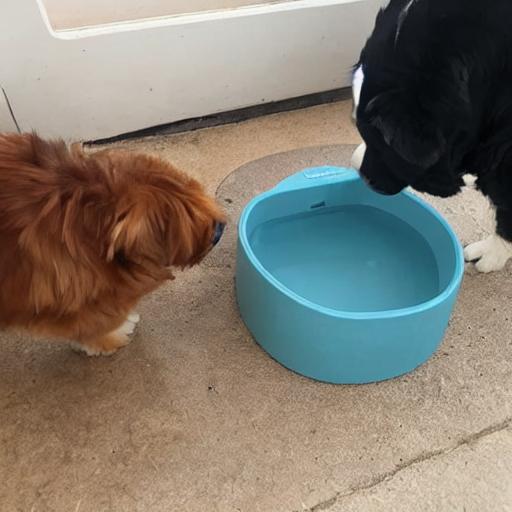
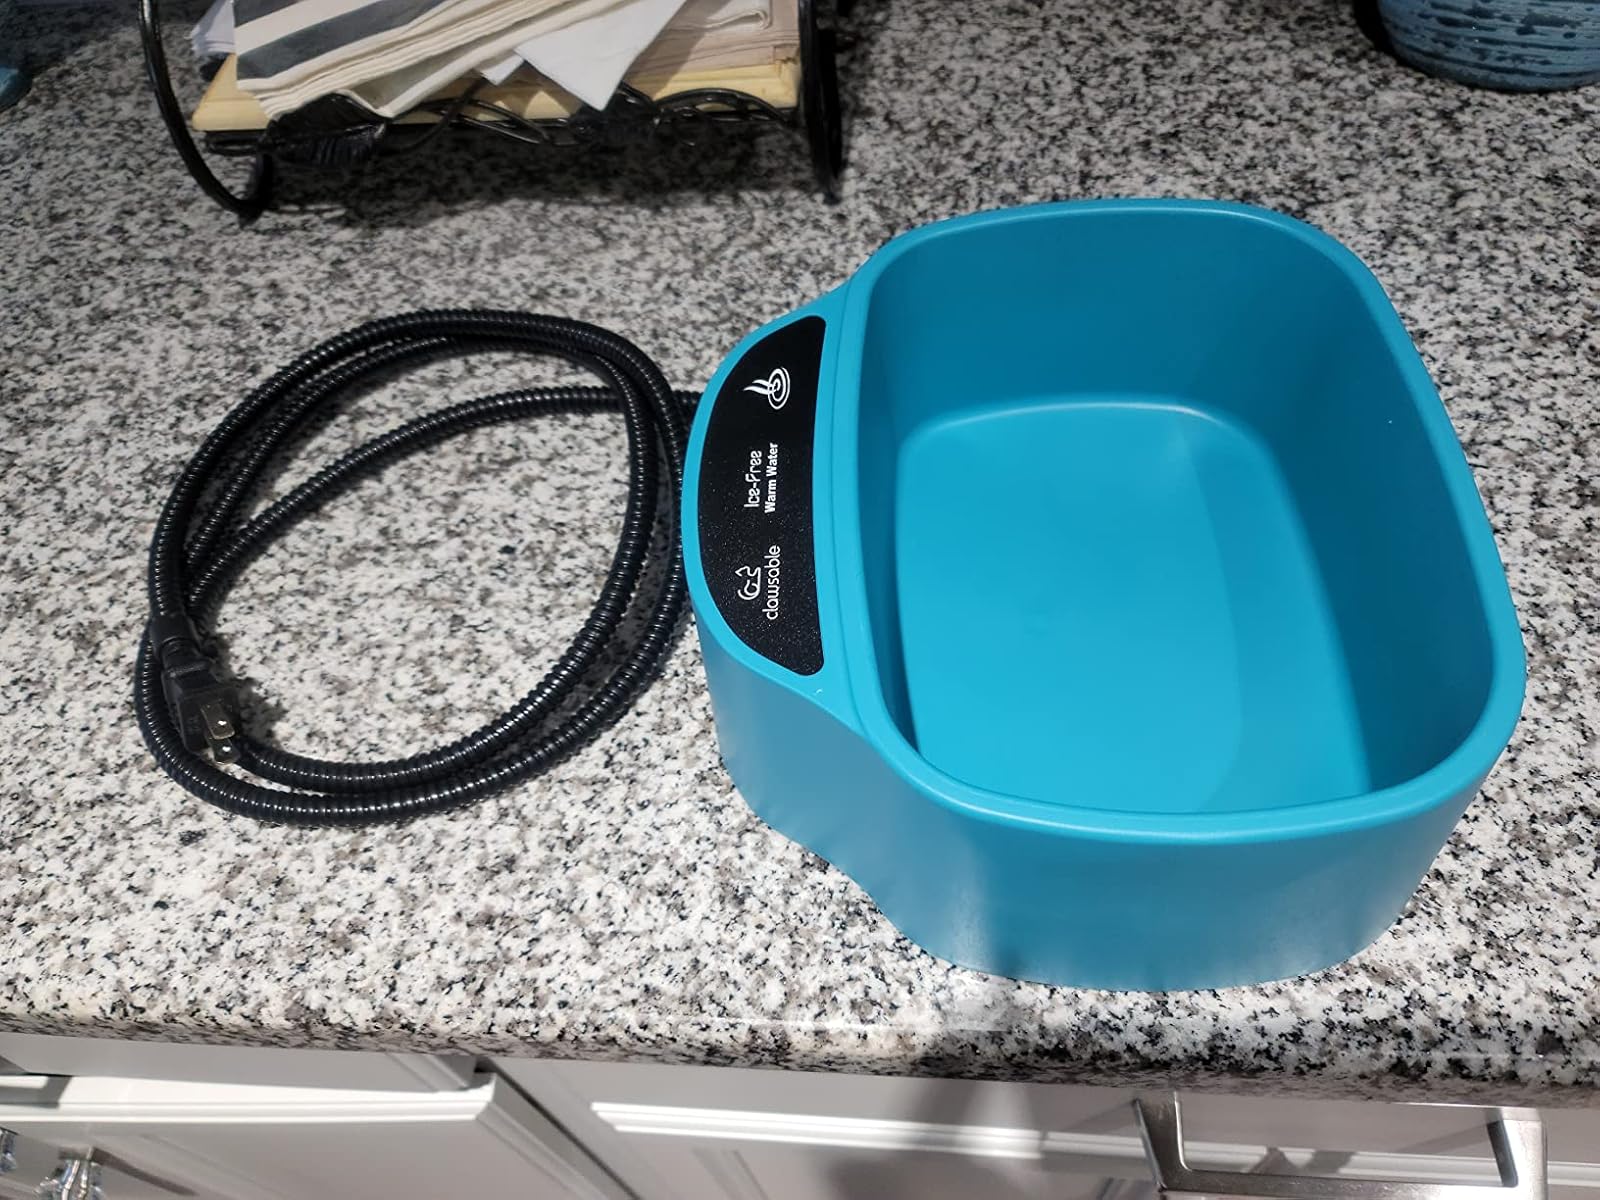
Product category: items_bowl
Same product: no